The Tempering

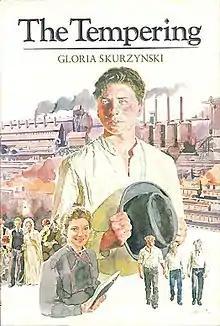
First edition

The Tempering is a young adult novel by the American writer Gloria Skurzynski set in 1911 in the fictional mill town of Canaan (a parallel to the author's hometown of Duquesne, Pennsylvania, just south of Pittsburgh on the Monongahela River).